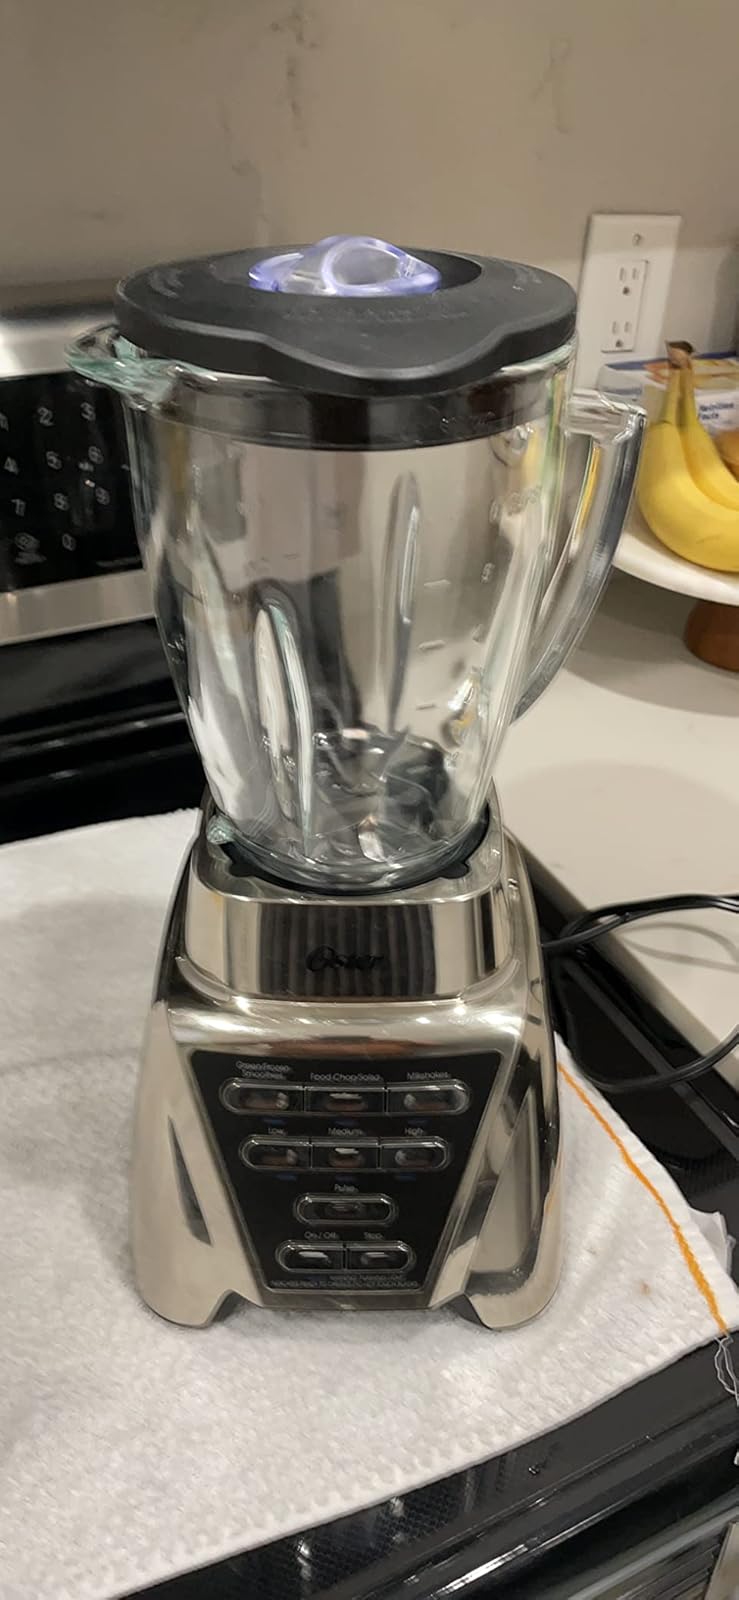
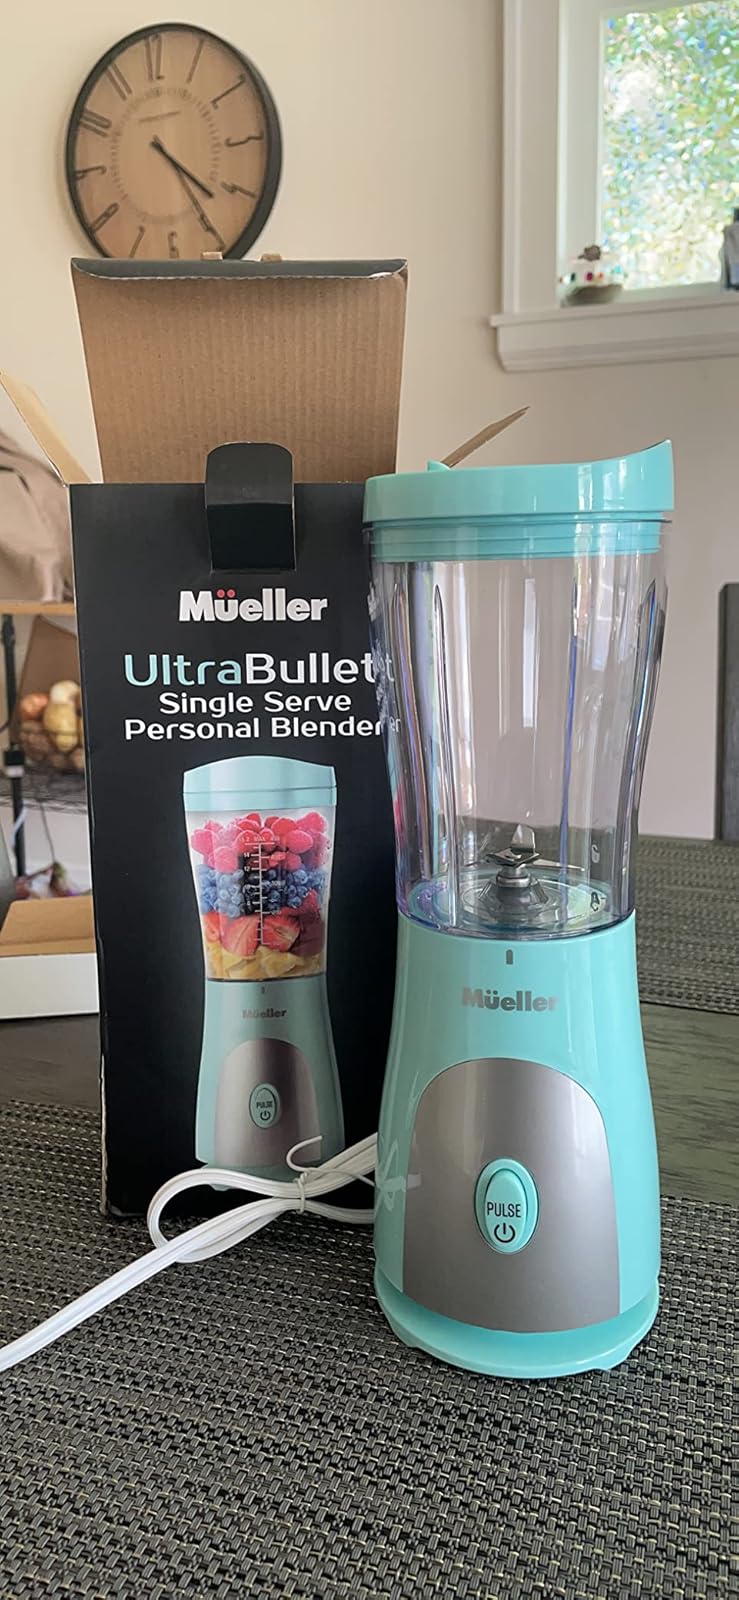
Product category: items_blender
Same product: no